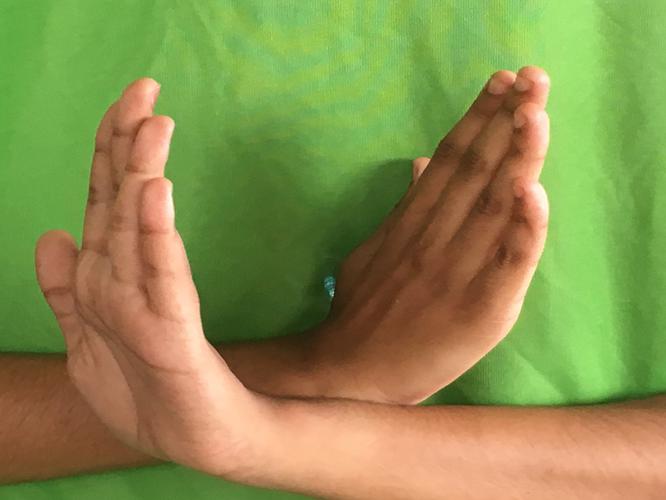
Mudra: Swastikam
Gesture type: double_hand